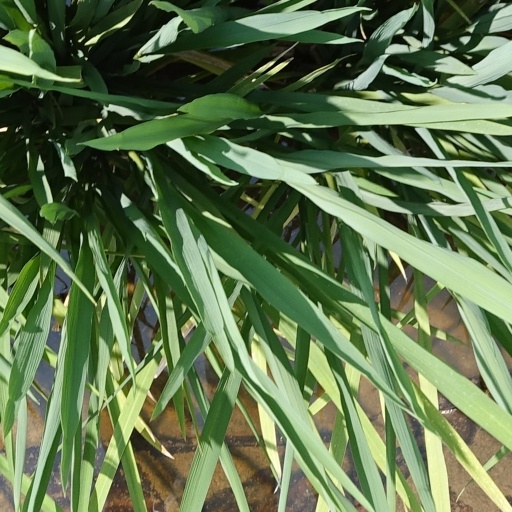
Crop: rice